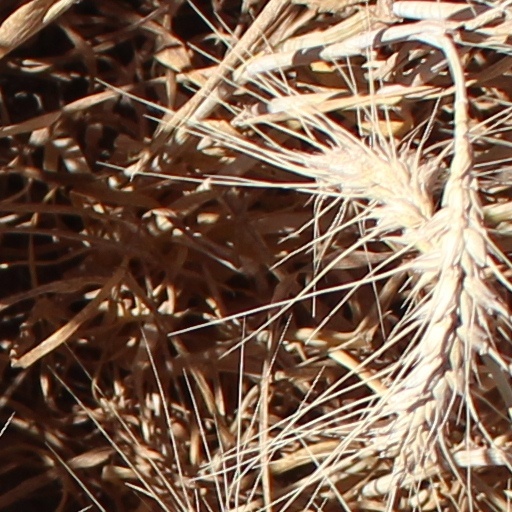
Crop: wheat